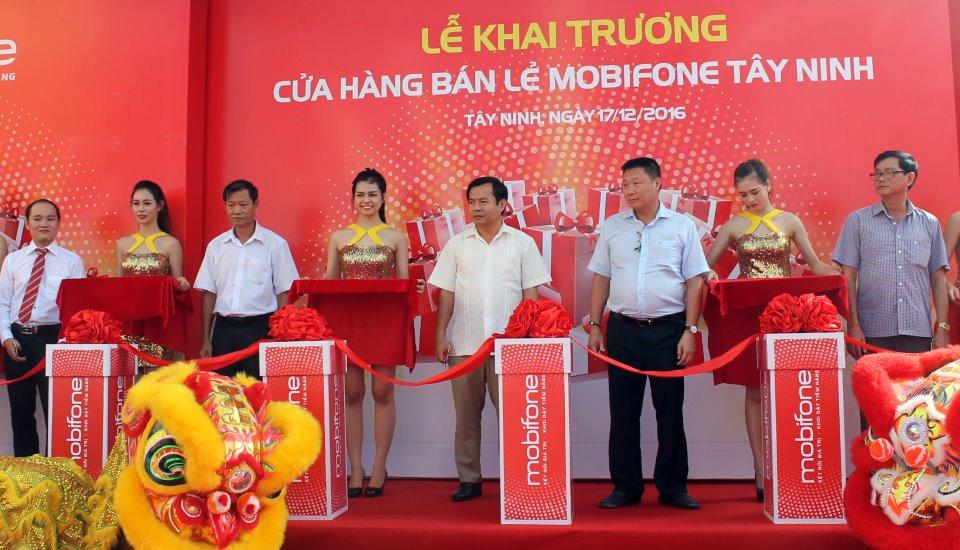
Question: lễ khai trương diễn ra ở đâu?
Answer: ở tây ninh